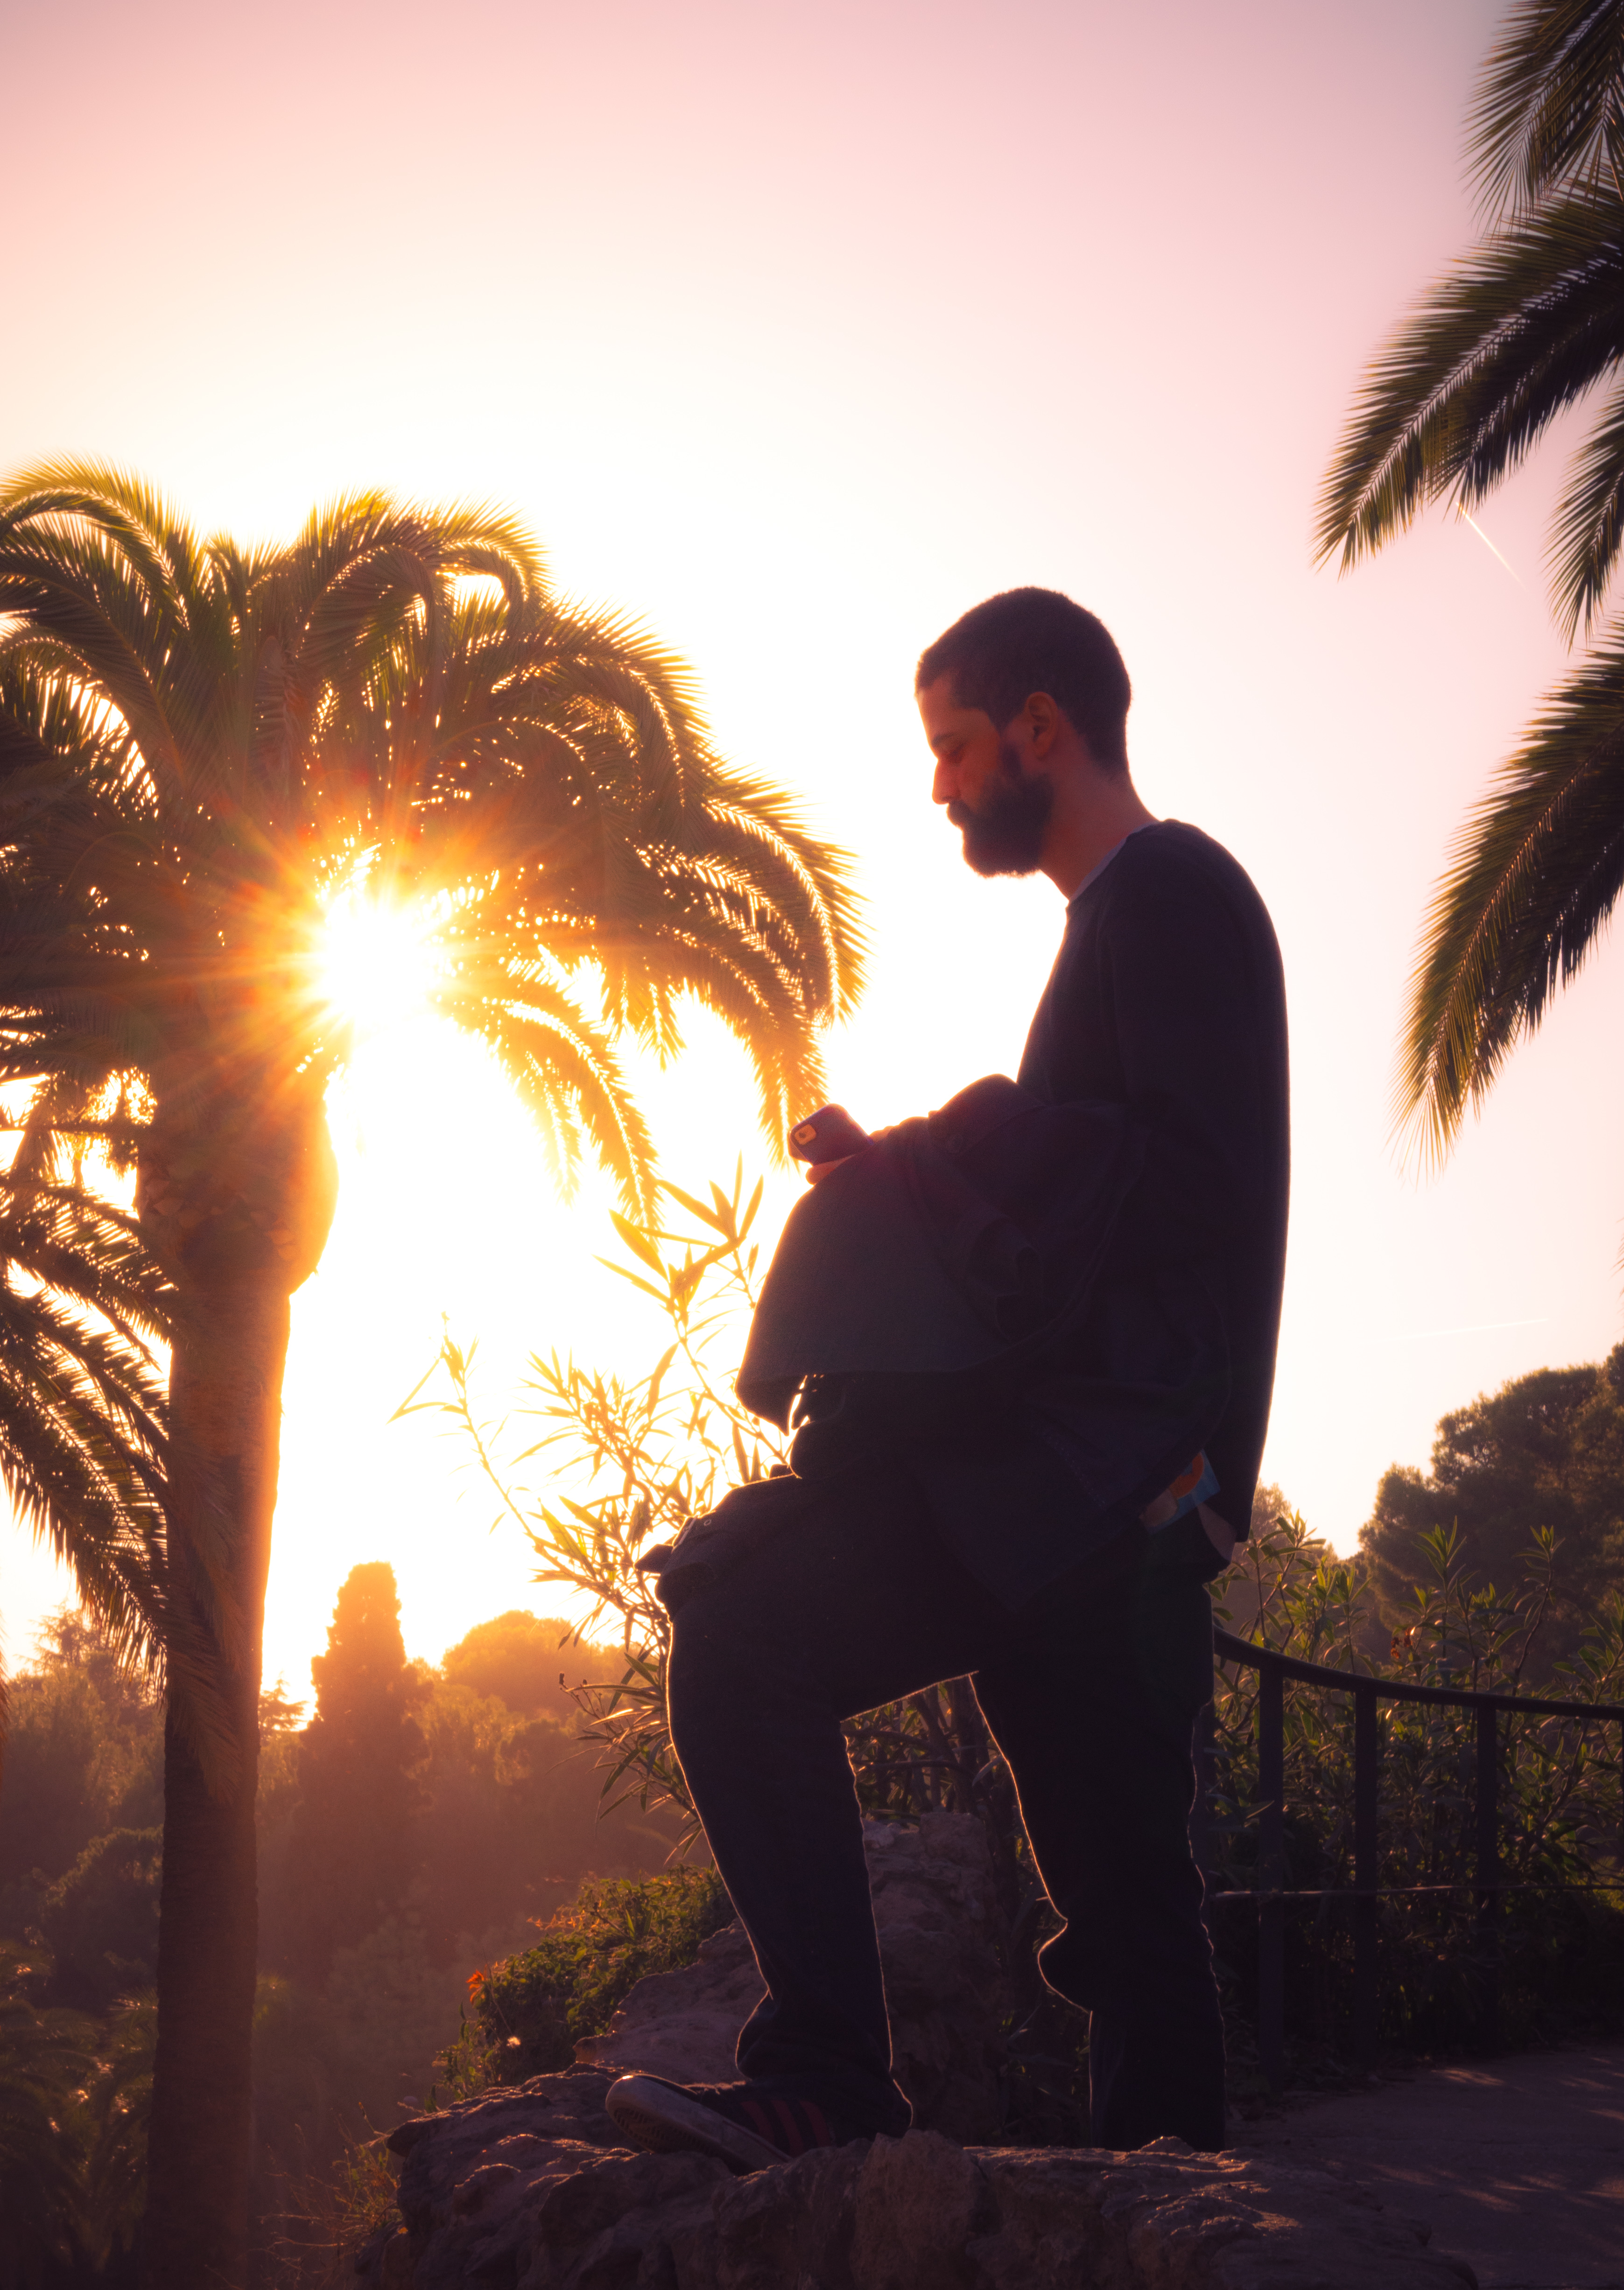
man, tree, silhouette, sun, sunset, sunlight, morning, thinking, evening, palm, park, romance, posing, inside, tropic, temple, deep, photograph, image, el, guell, emotion, sonystreetphotographer, commander, commandante, presidente